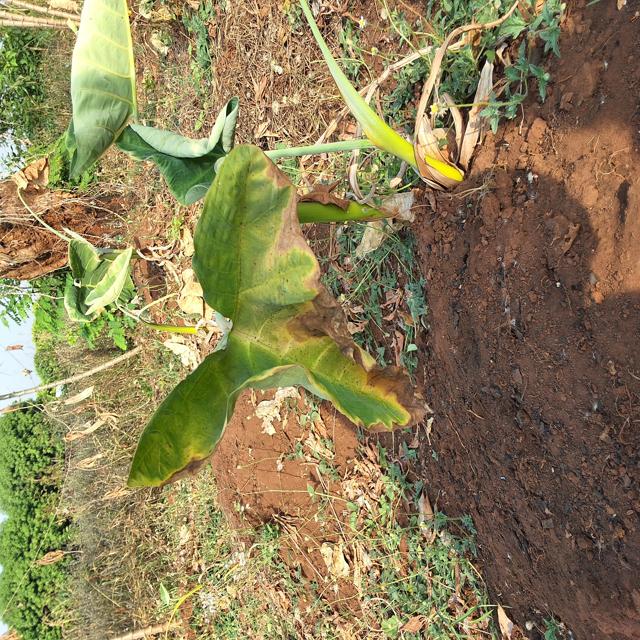
Label: Mid_Blight